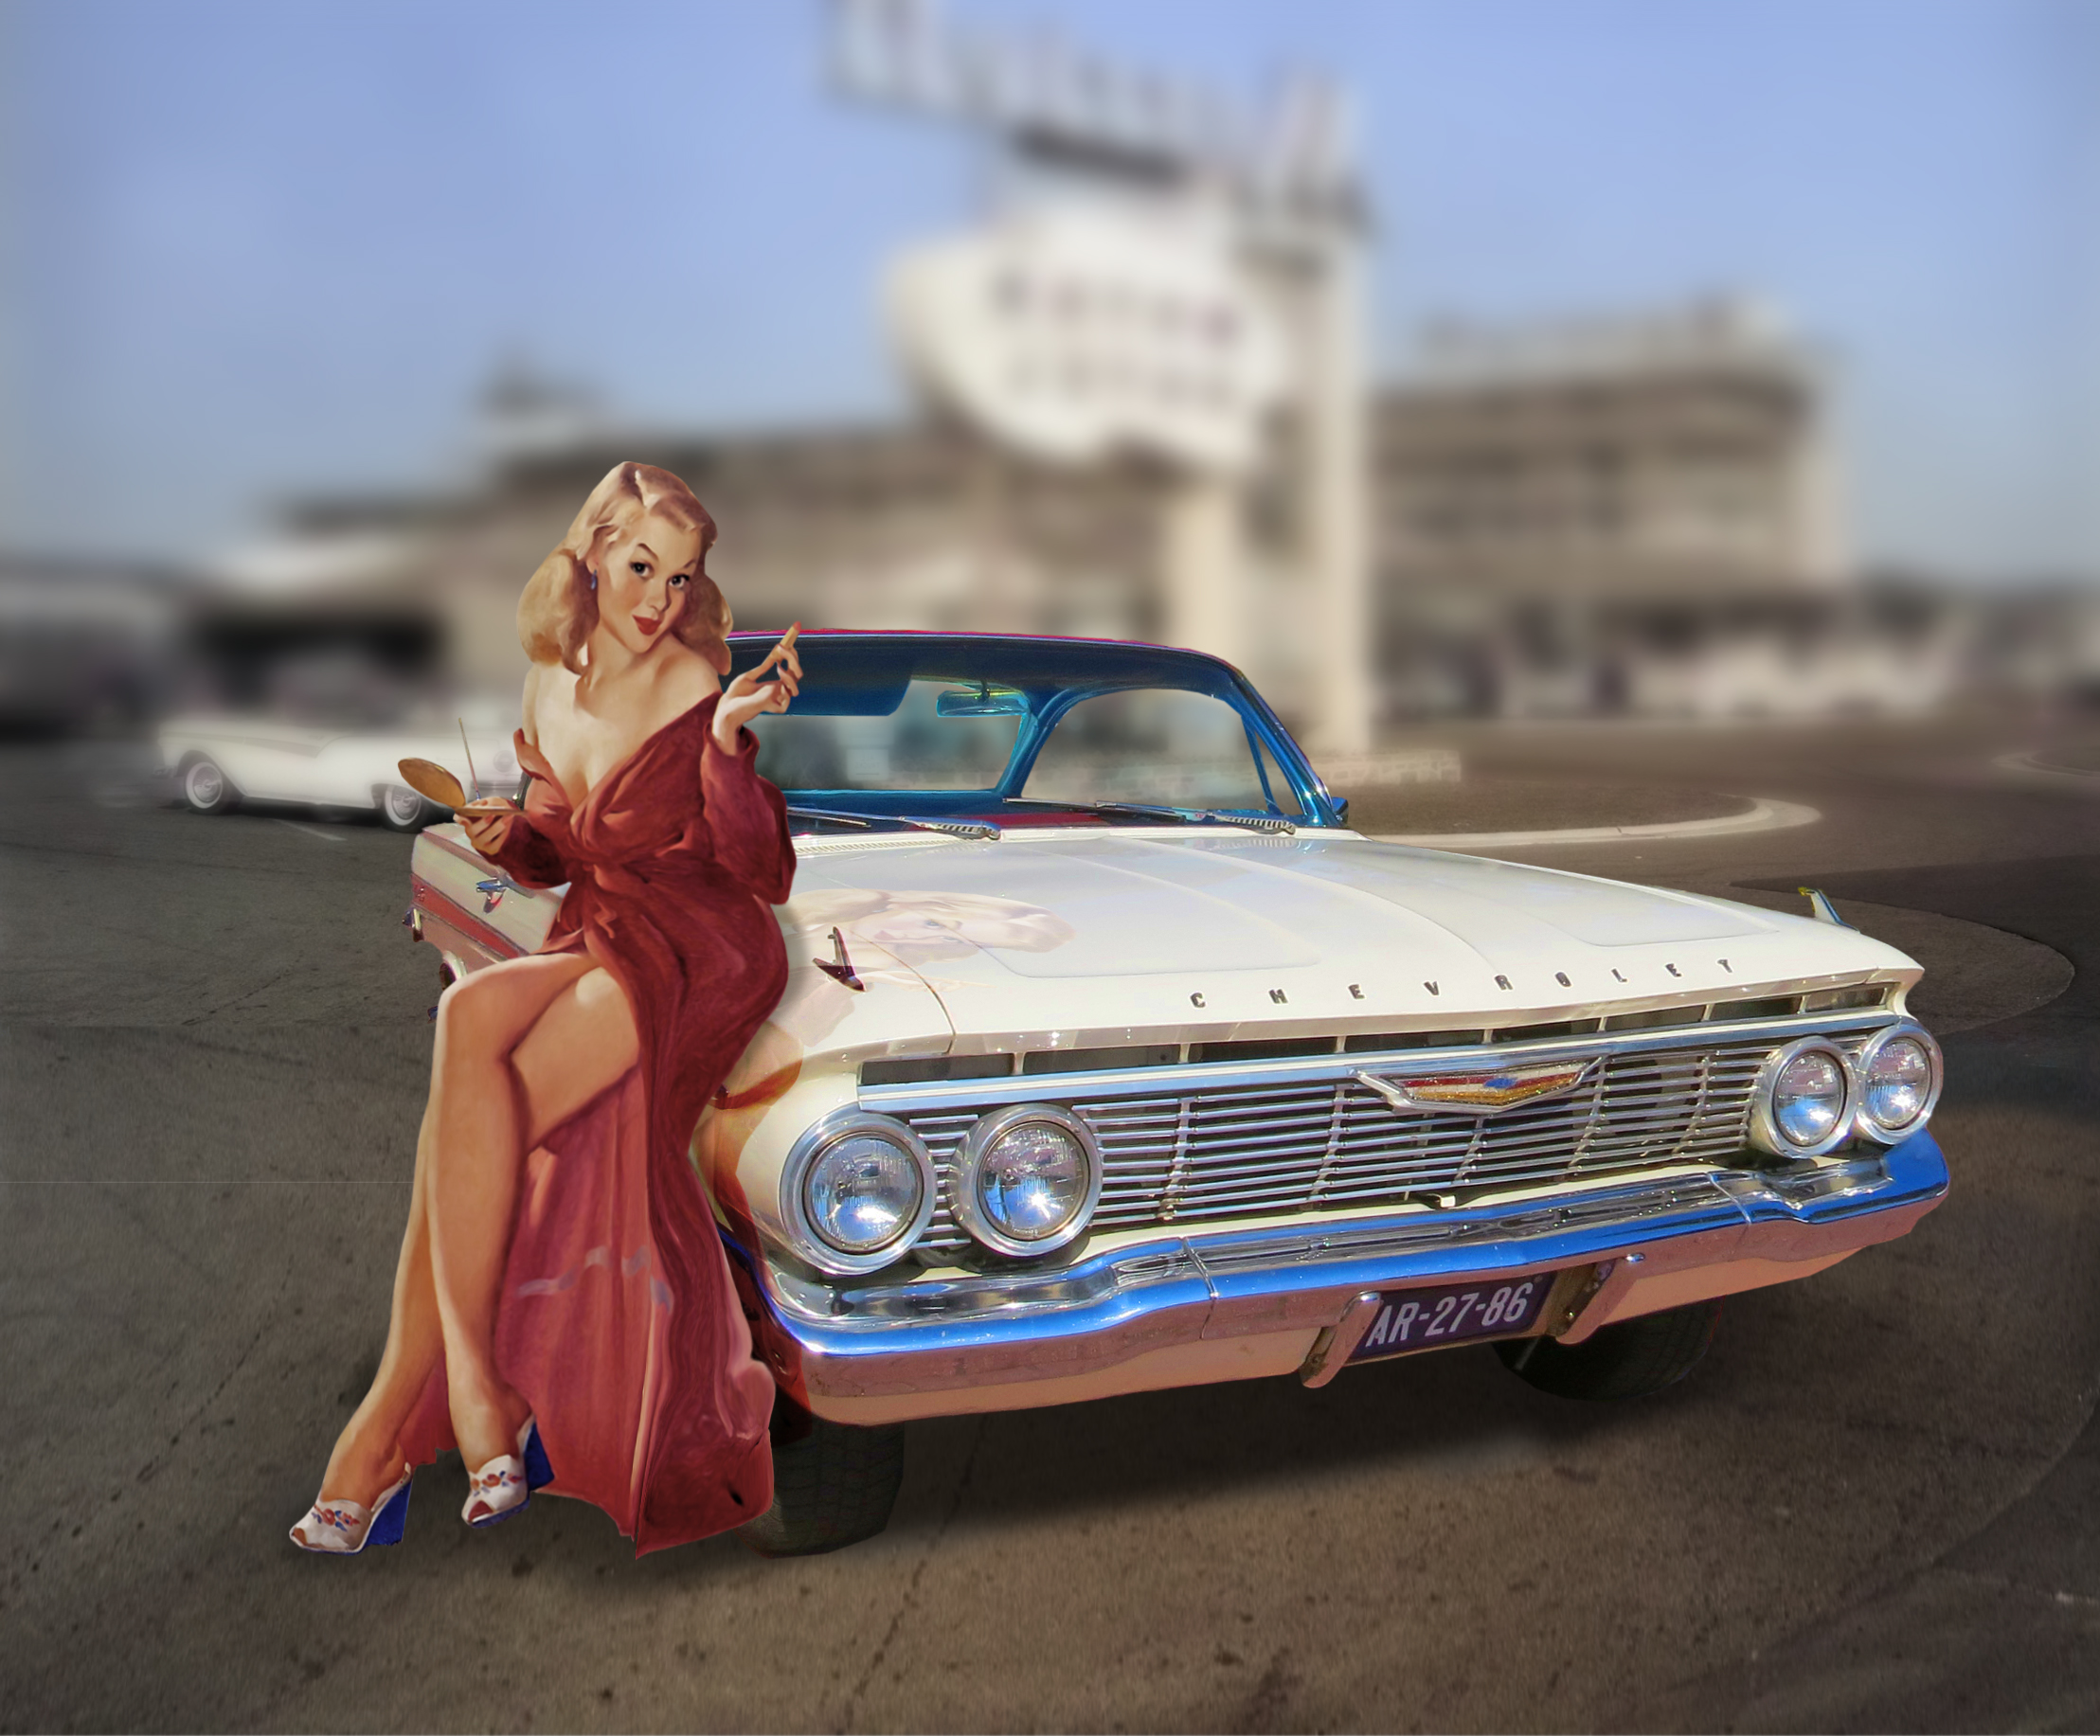
chevy, impala, parking, road, pin, up, tire, vehicle, wheel, car, sky, hood, automotive lighting, motor vehicle, automotive design, grille, bumper, vehicle door, vehicle registration plate, personal luxury car, automotive exterior, classic car, classic, headlamp, hardtop, happy, automotive wheel system, family car, full size car, electric blue, antique car, travel, mid size car, event, muscle car, luxury vehicle, landscape, human leg, horizon, compact car, vintage car, sedan, sandal, custom car, coupe, fun, convertible, chevrolet, eyewear, high heels